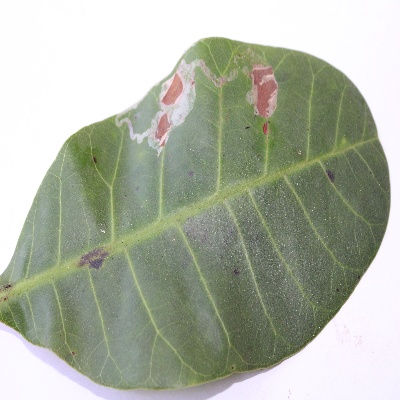
Crop: Cashew
Condition: leaf miner